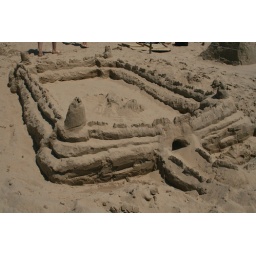
Sand sculptures at a sand sculpture building competition at the beach in Grand Haven.